Bitcoin

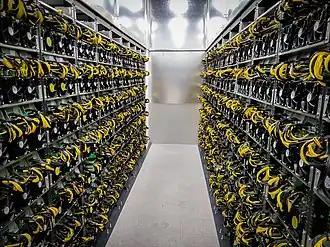
Bitcoin mining facility with large amounts of mining hardware

Miners don't directly act as nodes, but do communicate with nodes. The mining process is primarily intended to prevent double-spending and get all nodes to agree on the content of the blockchain, but it also has desirable side-effects such as making it infeasible for adversaries to stifle valid transactions or alter the historical record of transactions, since doing so generally requires the adversary to have access to more mining power than the rest of the network combined.